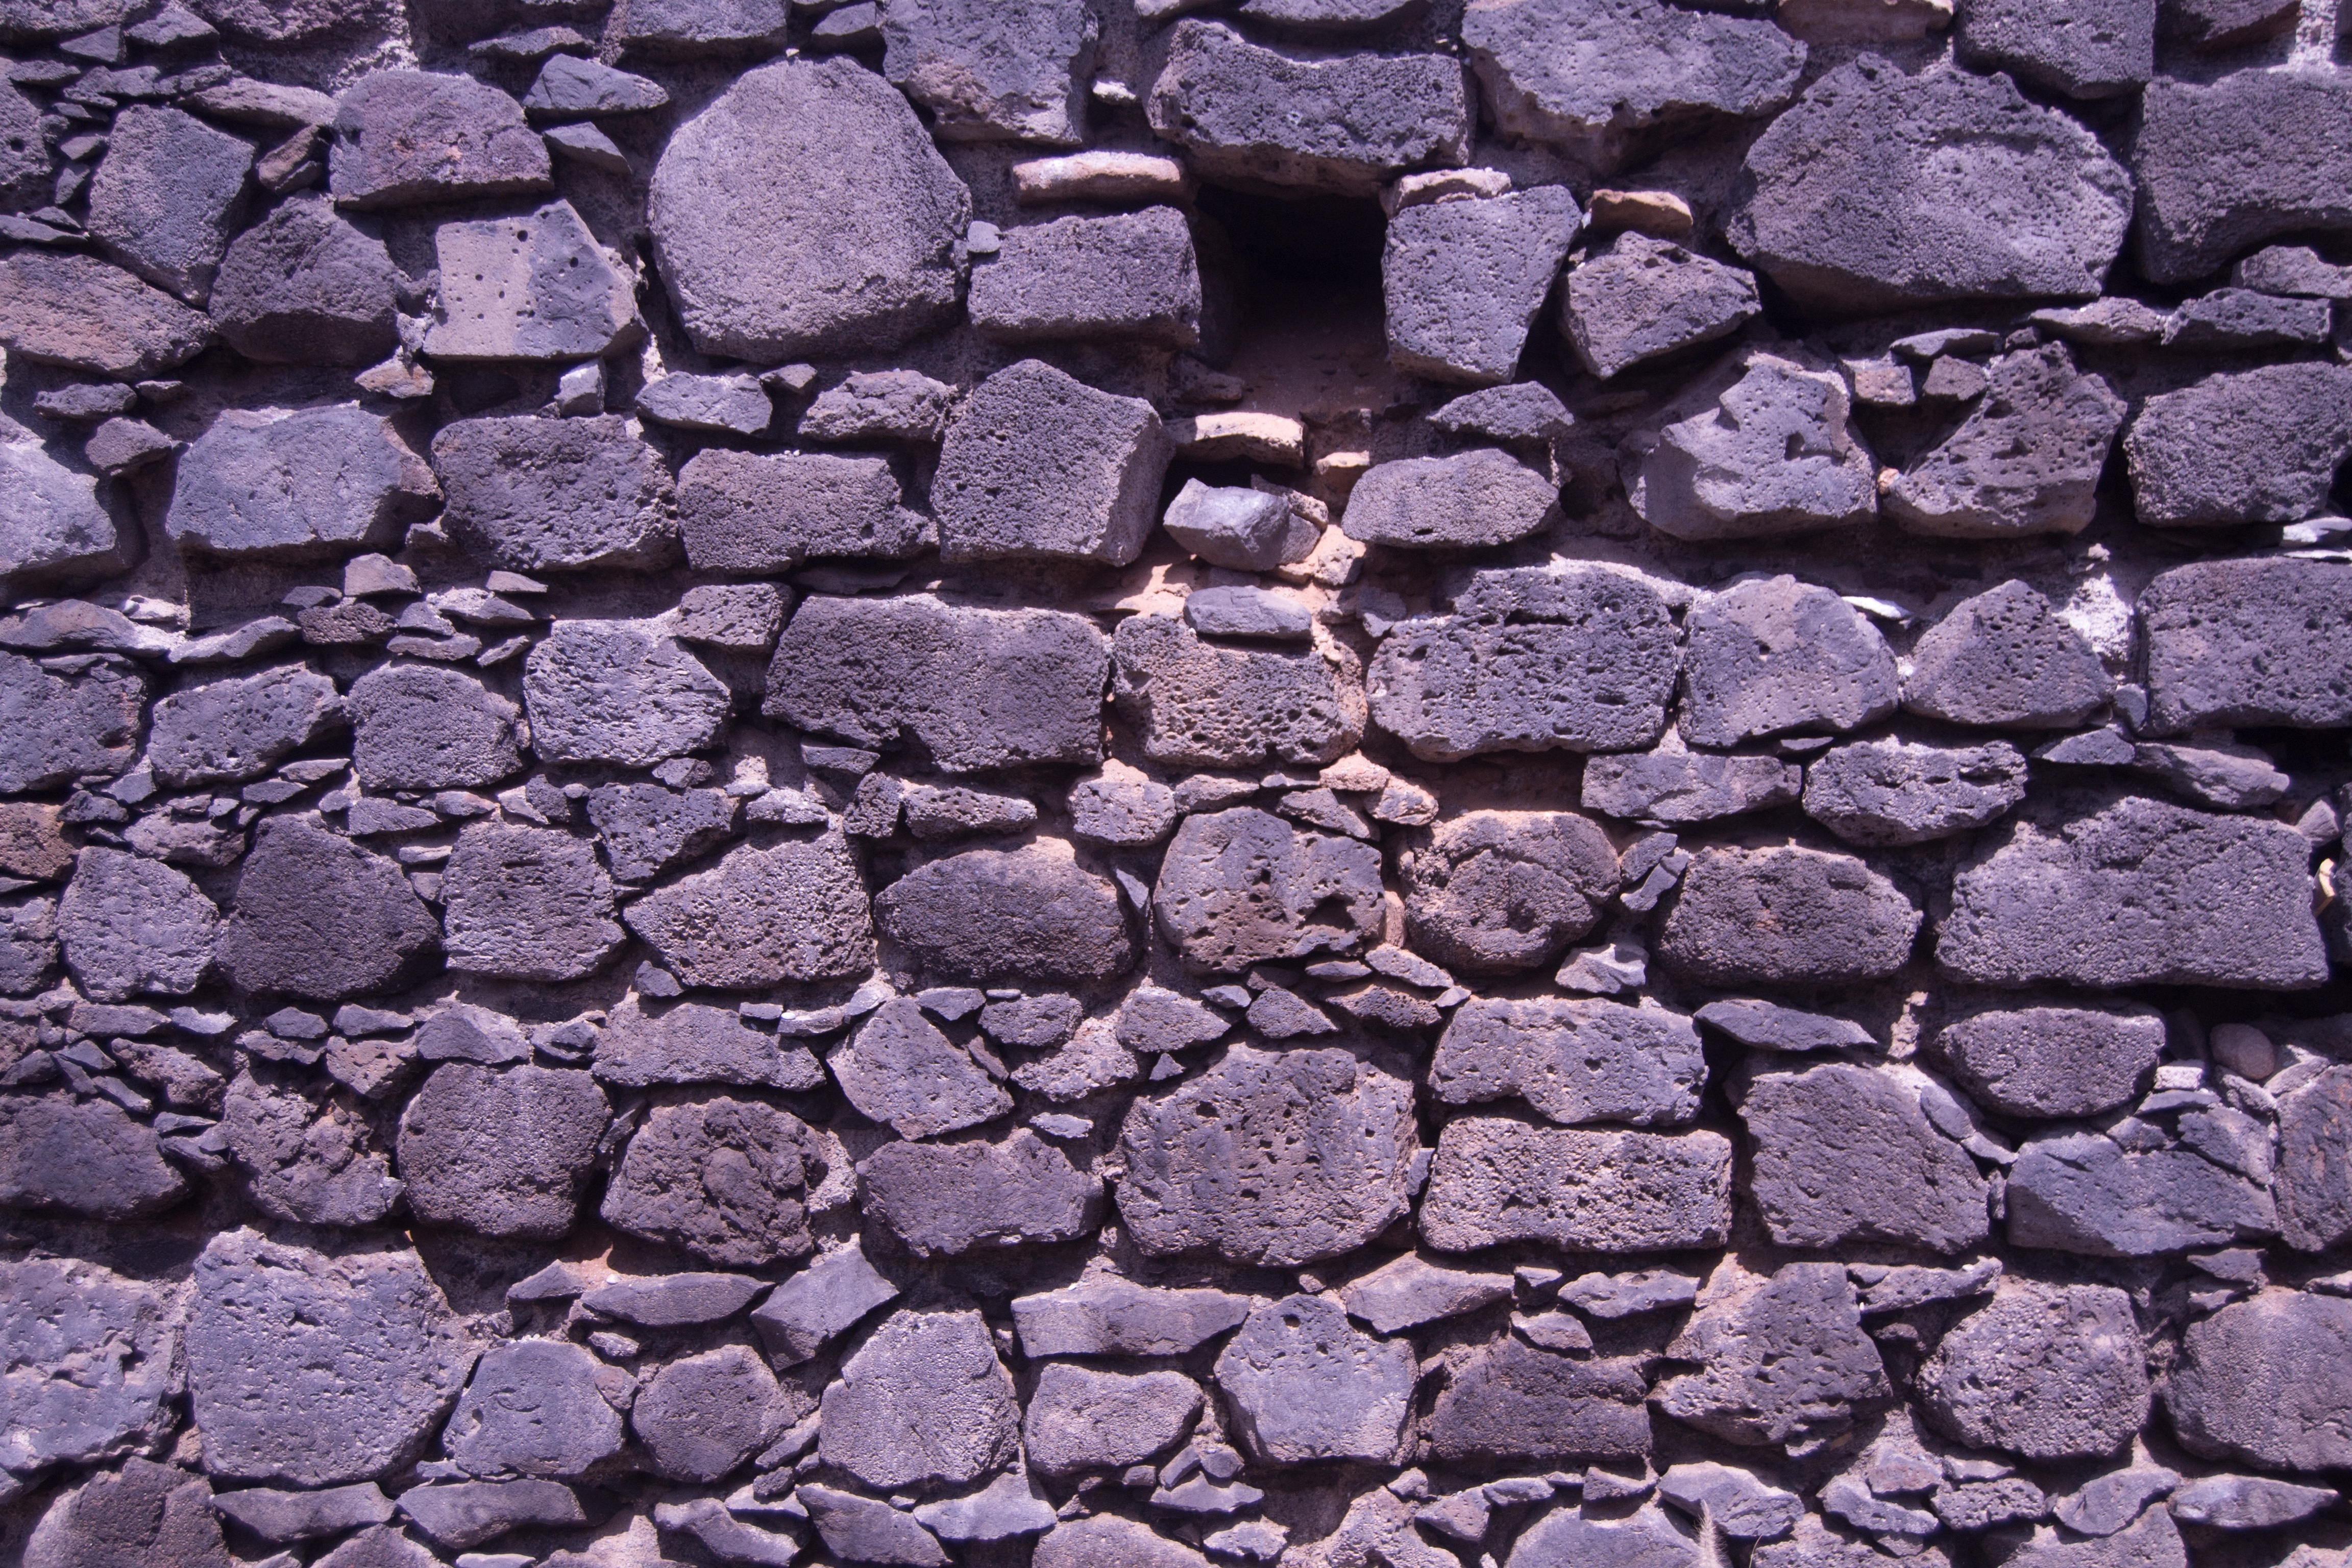
rock, texture, floor, cobblestone, wall, stone, asphalt, soil, stone wall, monochrome, brick, material, rubble, bricks, flooring, road surface